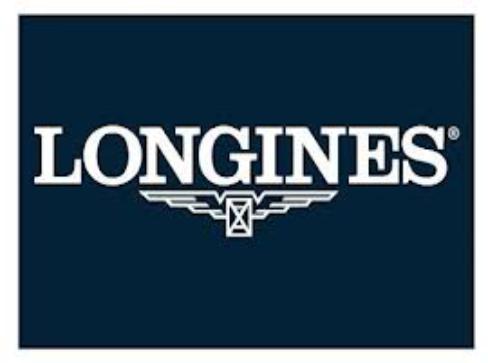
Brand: Longines
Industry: Necessities